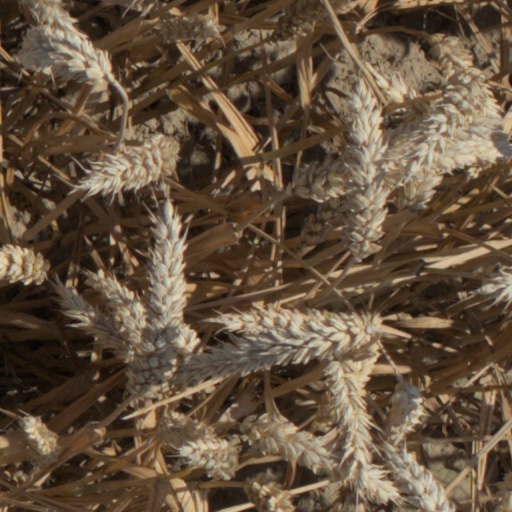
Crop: wheat